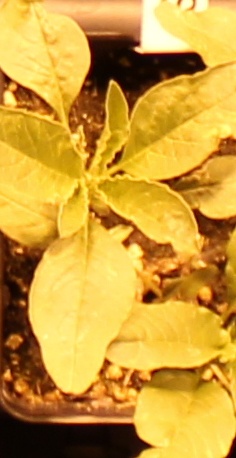
Label: Waterhemp